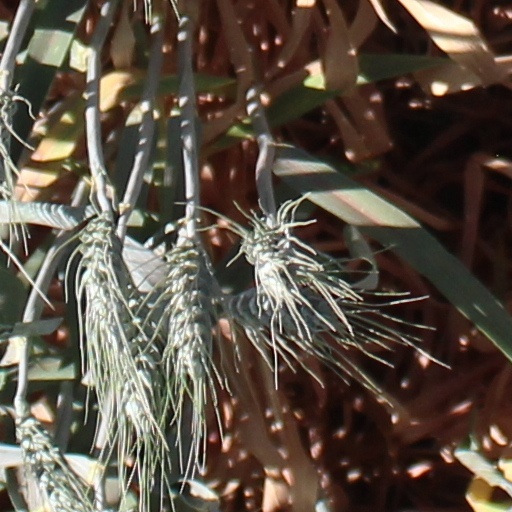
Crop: wheat